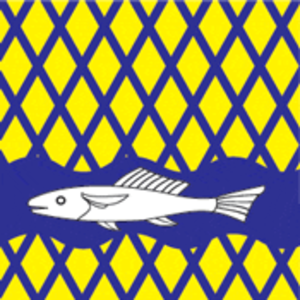
La Commune de Alajõe est une commune rurale dans le Comté de Viru-Est en Estonie. Elle a 589 habitants et une superficie de 109,61 km².